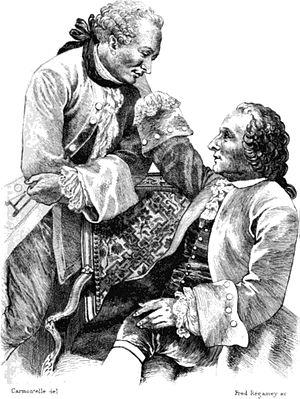
Denis Diderot, né le 5 octobre 1713 à Langres et mort le 31 juillet 1784 à Paris, est un écrivain, philosophe et encyclopédiste français des Lumières, à la fois romancier, dramaturge, conteur, essayiste, dialoguiste, critique d'art, critique littéraire et traducteur.
Friedrich Melchior, baron von Grimm, né à Ratisbonne le 26 décembre 1723 et mort à Gotha le 19 décembre 1807, est un diplomate et homme de lettres bavarois d’expression française.